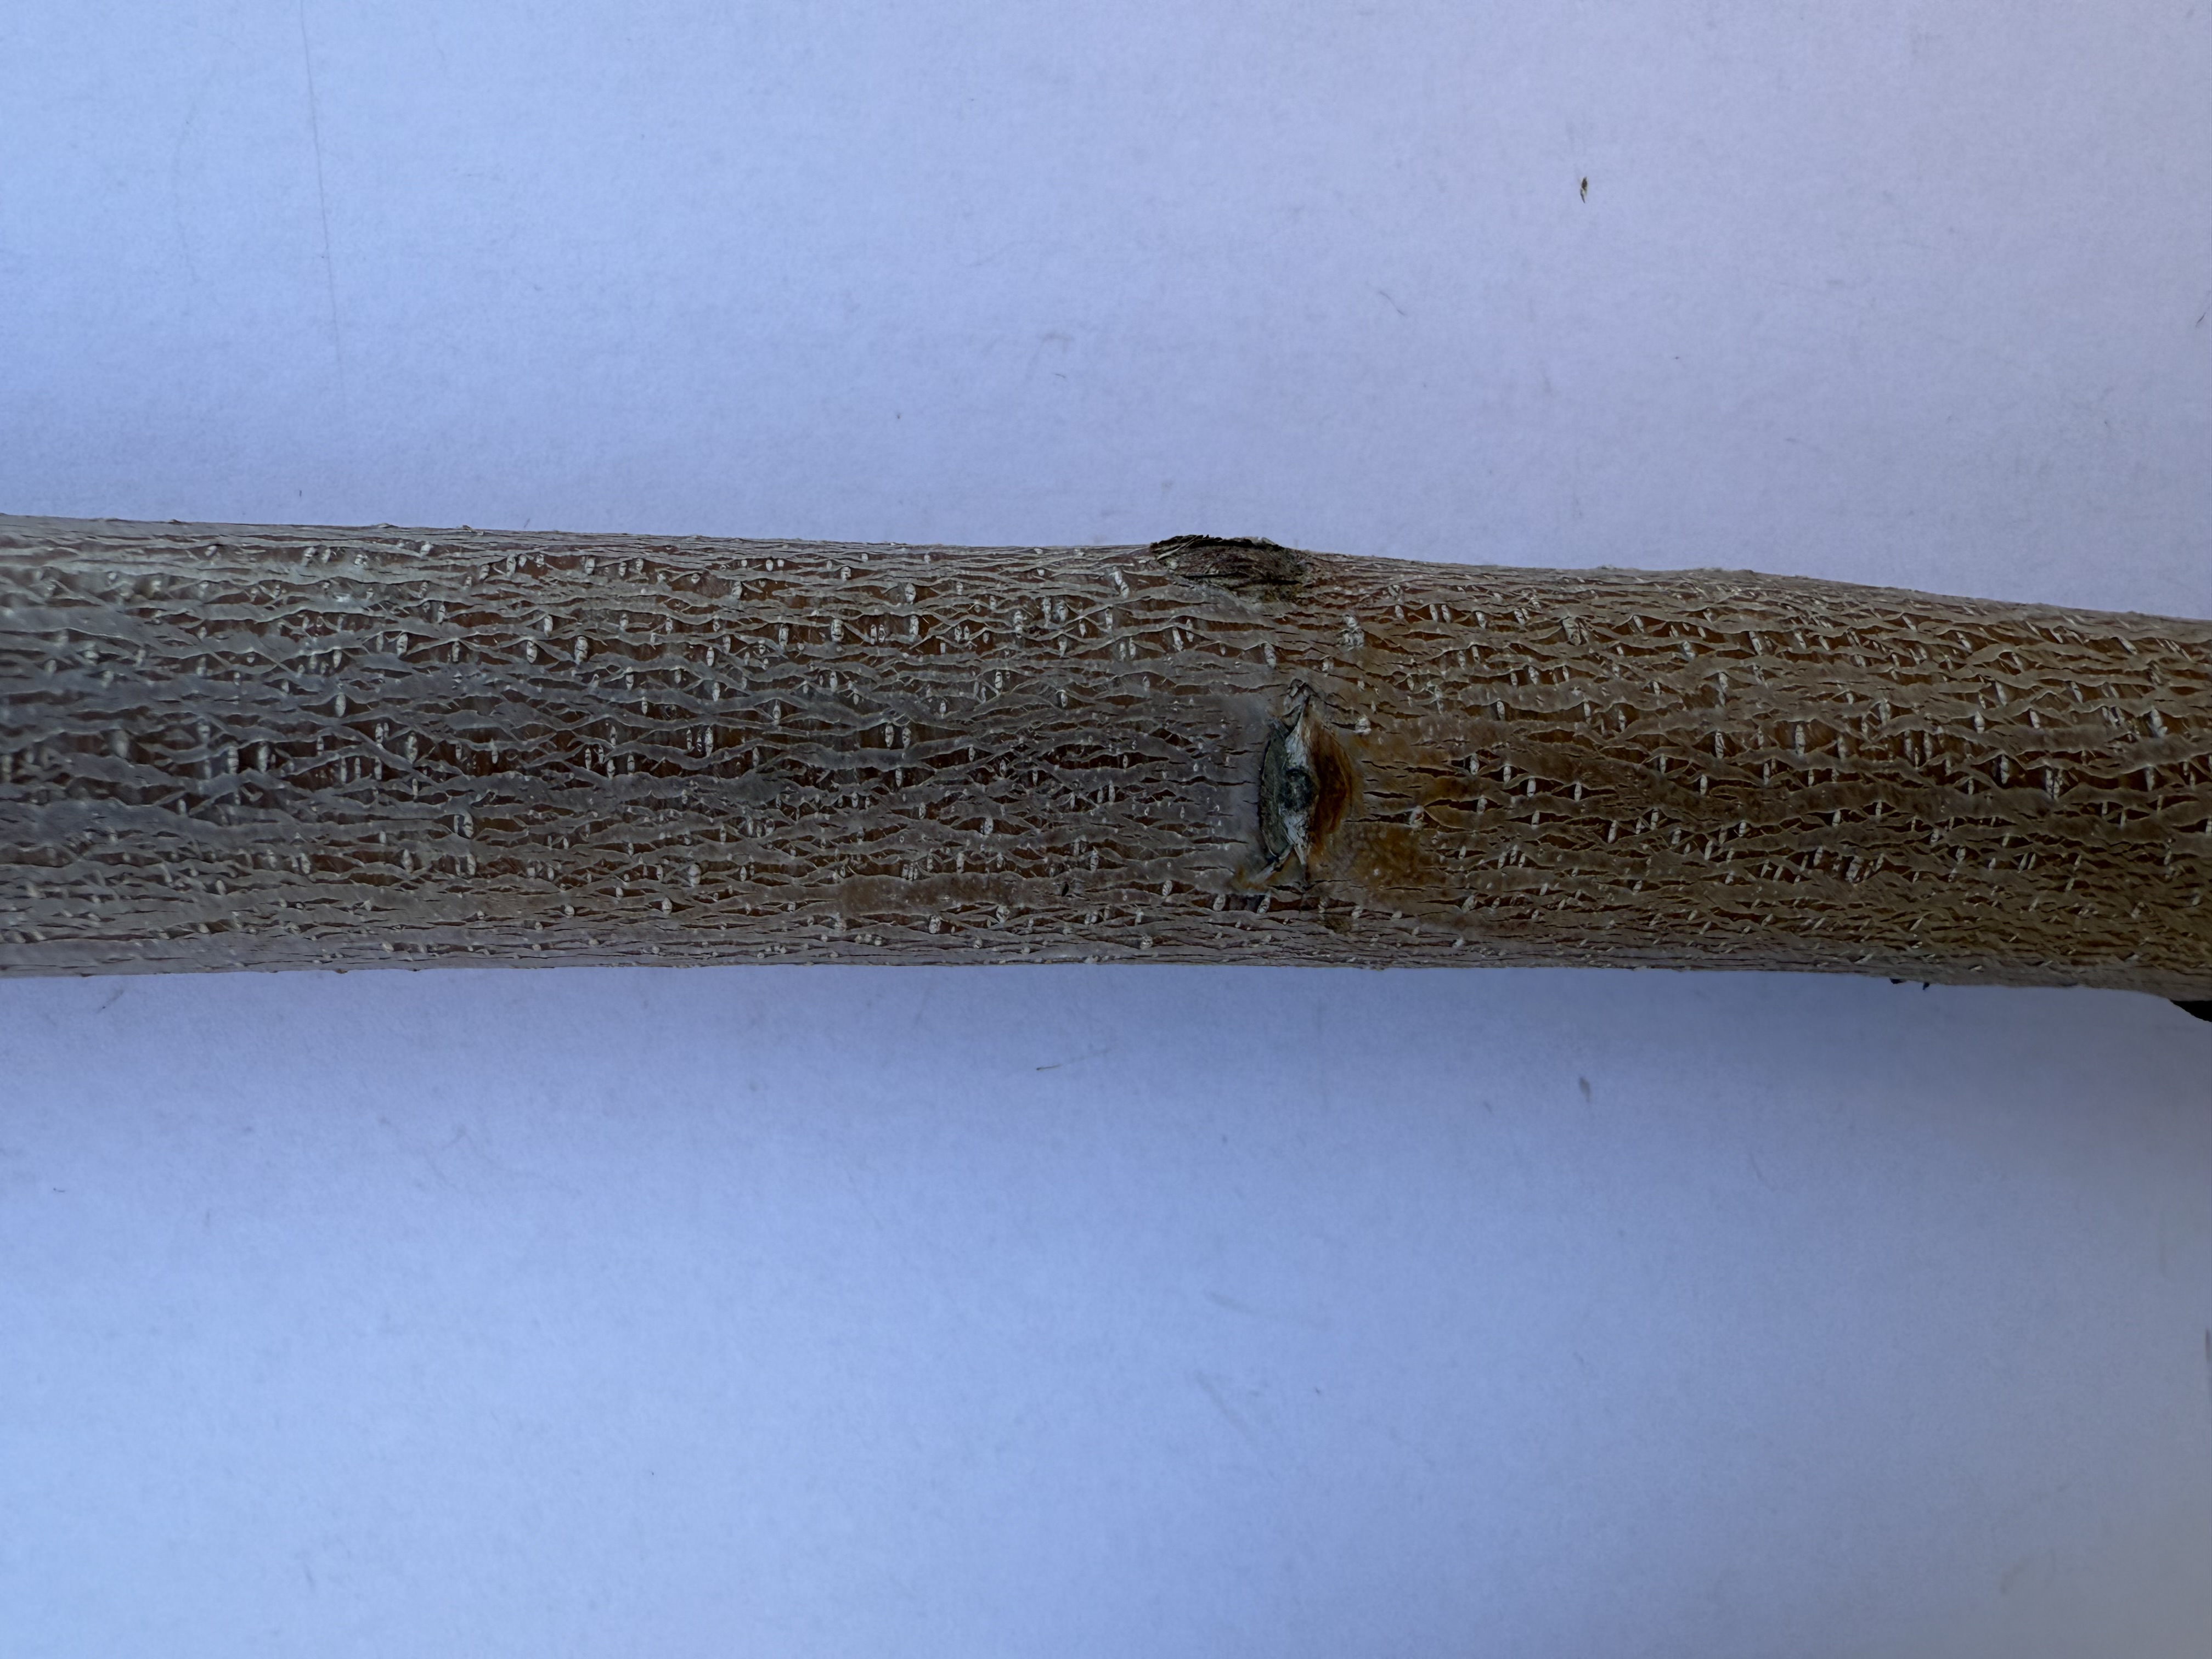
Variety: Yellow Peach